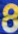
Number: 8